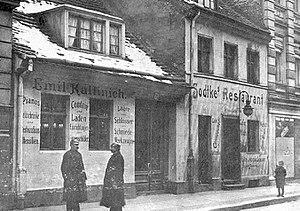
Scheunenviertel, le « quartier des granges », est le nom de plusieurs lieux-dits en Allemagne. Le plus connu se trouve à Berlin. Il a été longtemps marginalisé comme quartier juif.